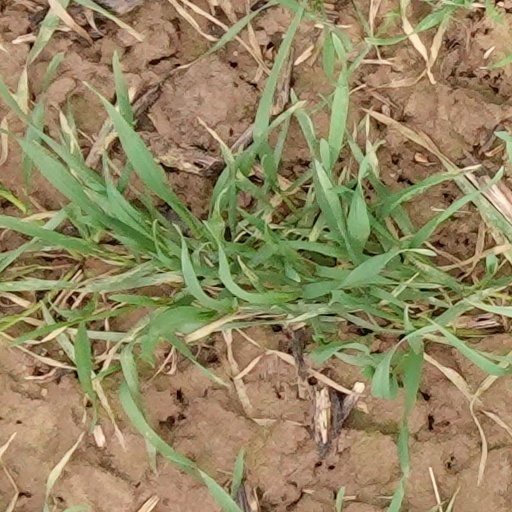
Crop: wheat